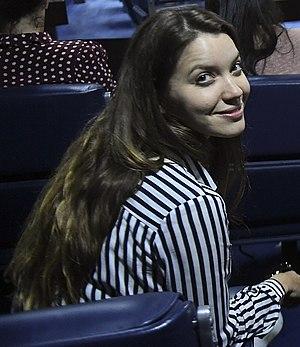
Nathalia Goyannes Dill Orrico, mieux connue sous le nom de Nathalia Dill, née le 24 mars 1986 à Rio de Janeiro, est une actrice brésilienne.